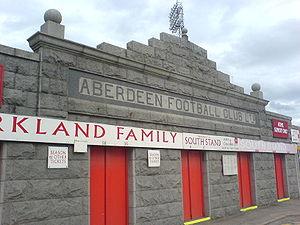
L'Aberdeen Football Club est un club écossais de football, basé à Aberdeen et fondé en 1903.
Le Pittodrie Stadium est un stade de football construit en 1899 et situé à Aberdeen qui accueille les matches à domicile de l'Aberdeen FC.